Chak, Wardak

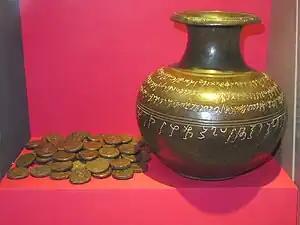
Wardak Vase and coins in the British Museum

Archaeological excavations carried out in the area of Chak indicate that the history of human settlement in this region goes back to ancient times. Outside the town, there are many ancient Buddhist remains, including a fortified monastery and six stupas, one of which contained a bronze vase with a Kharoshthi inscription that held 61 Kushan coins (pictured), which is now in the British Museum's collection.